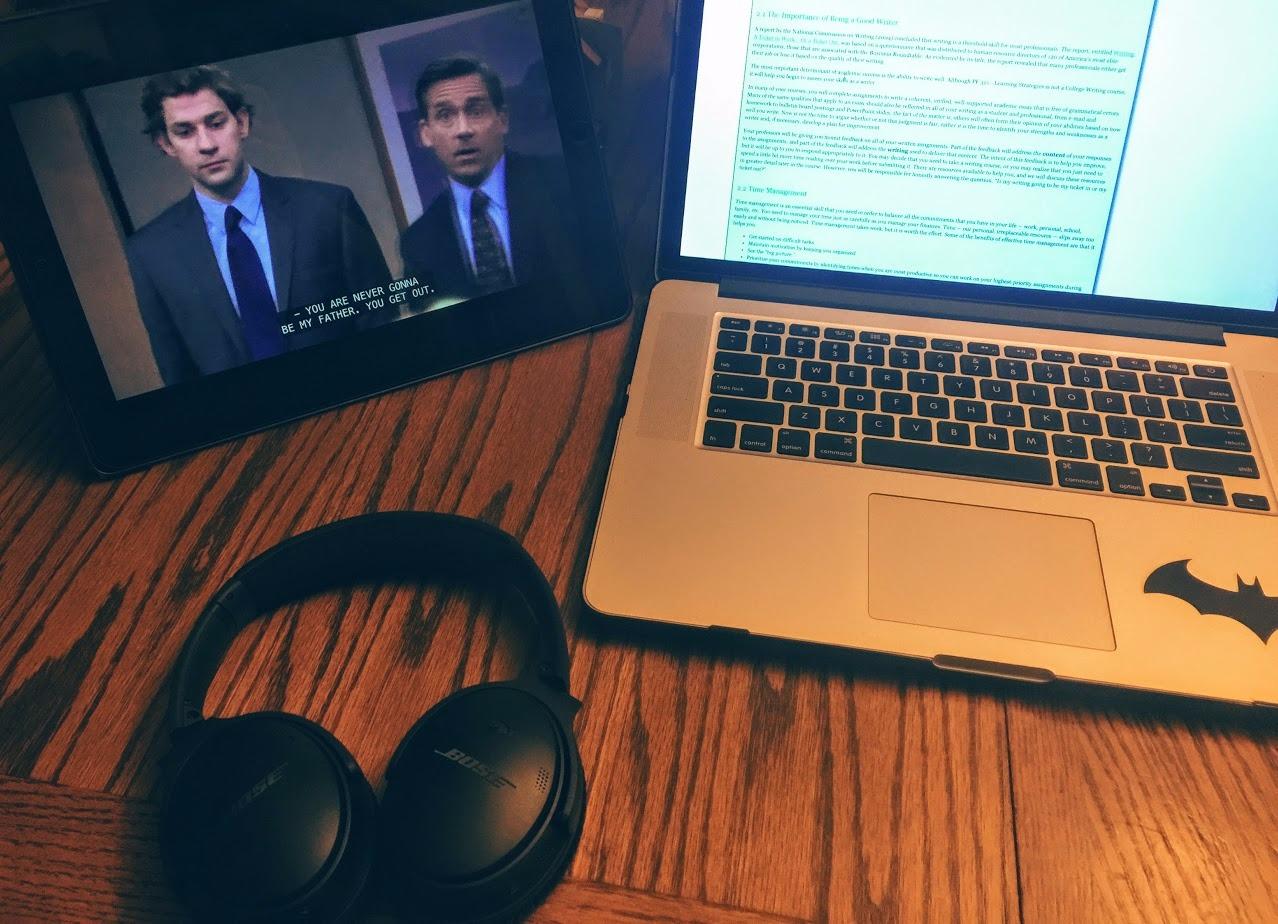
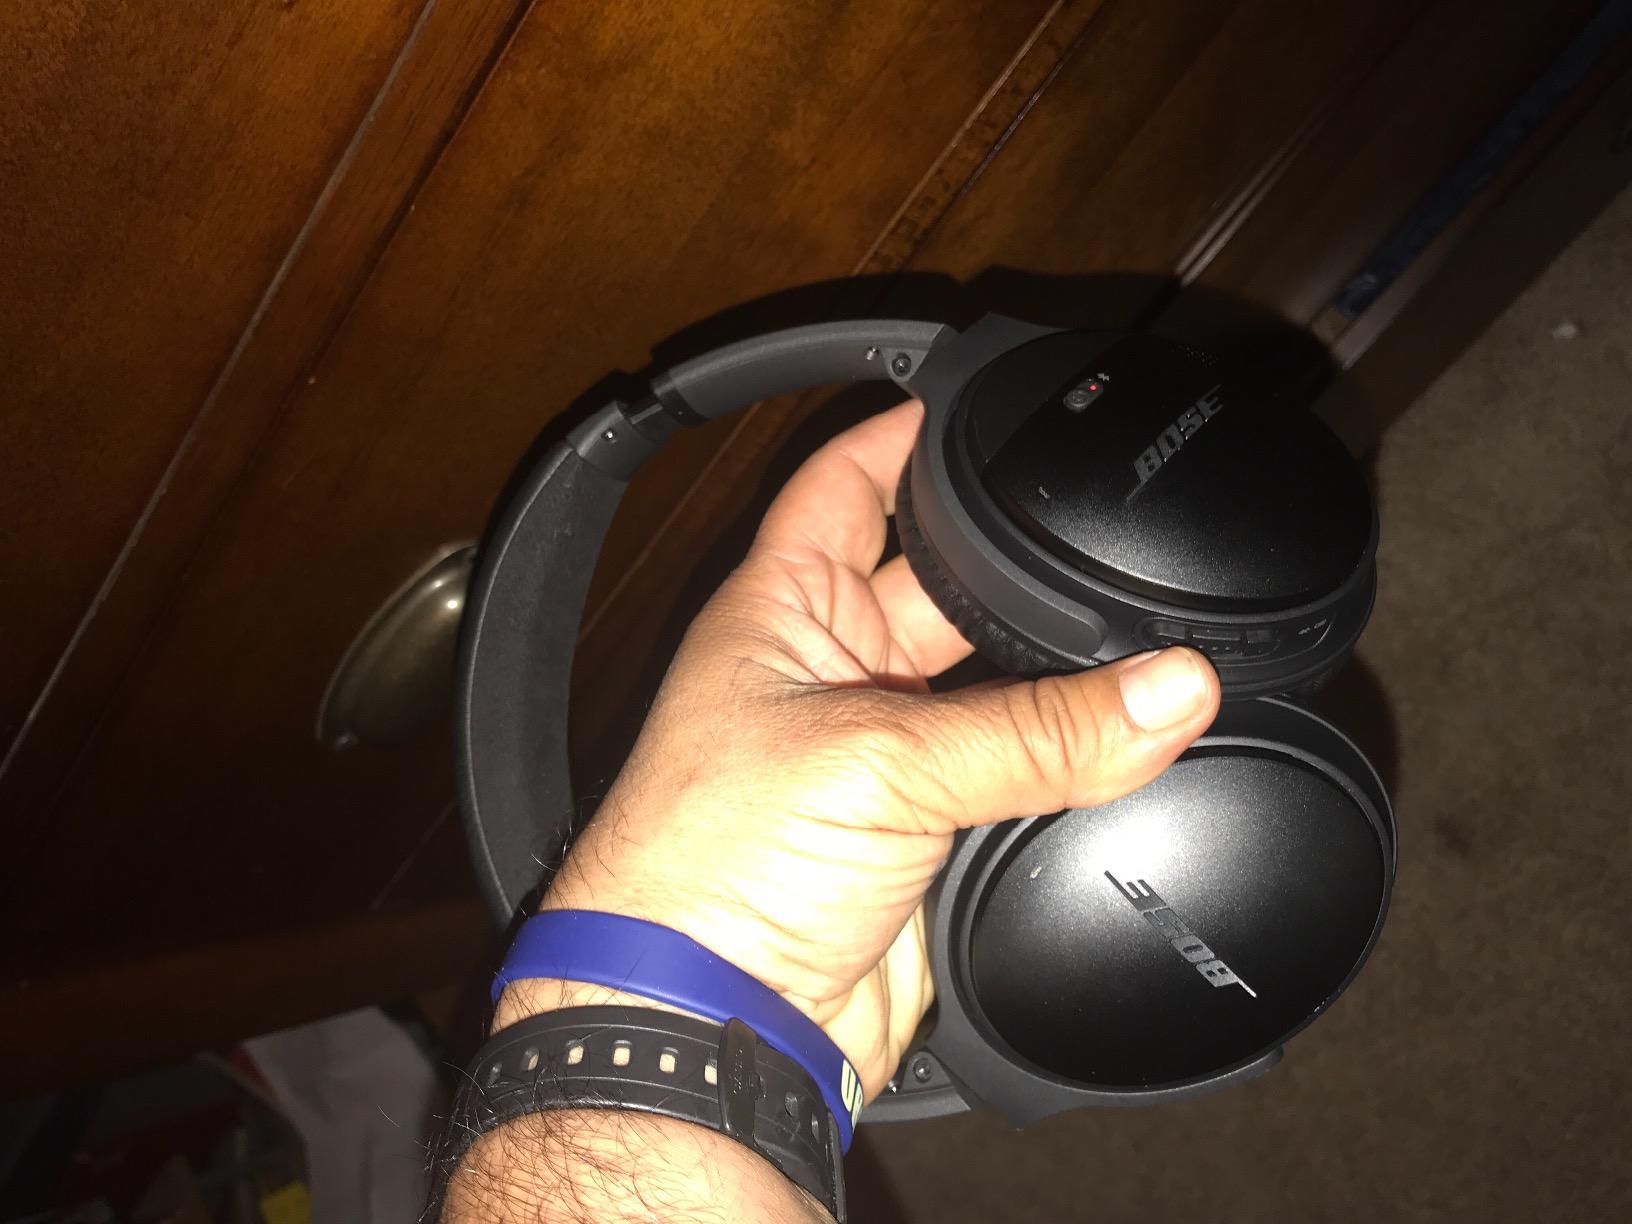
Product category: headphones
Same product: yes